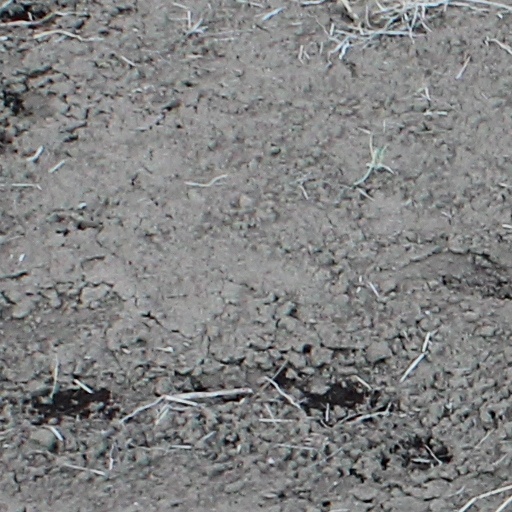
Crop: wheat